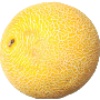
Label: Cantaloupe 1